Shazam (DC Comics)

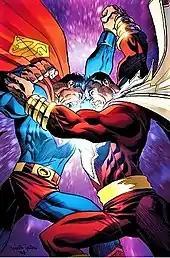
Captain Marvel vs. Superman on the cover of "Superman Giant" #4 (2018)Art by Andy Kubert

In about 1943, a radio serial of Captain Marvel was briefly broadcast (possibly by either Mutual or NBC) initially with Burt Boyar as Billy Batson. According to Boyar's faint memories in a 2011 interview, the show was initially produced in New York but after about a month relocated to Chicago; no further details about the show or transcripts of it survived. Existence of the show was confirmed by historian Jim Harmon via recollections of old-time radio fans who recalled hearing it during original broadcasts, plus locating period program listings.